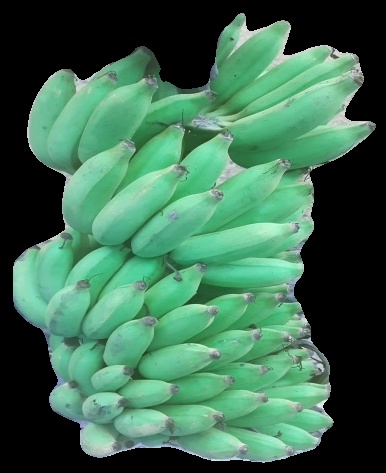
Variety: elakki-bale
Grade: grade2